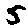
Label: 5